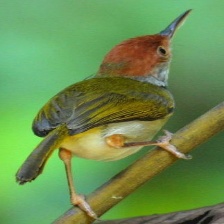
Species: TAILORBIRD
Scientific name: ORTHOTOMUS ATROGULARIS